Helen Repa

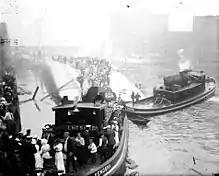
SS "Eastland" on its side

"I shall never be able to forget what I saw. People were struggling in the water, clustered so thickly that they literally covered the surface of the river. A few were swimming; the rest were floundering about, some clinging to a life raft that had floated free, others clutching at anything they could reach—at bits of wood, at each other, grabbing each other, pulling each other down, and screaming! The screaming was the most horrible of all."